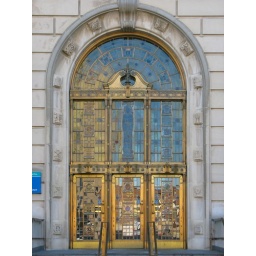
The elaborate doors of the main entrance to the tower section of St. Mary's Hospital at the Mayo Clinic in Rochester, Minnesota.